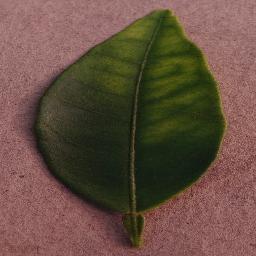
Label: Orange___Haunglongbing_(Citrus_greening)